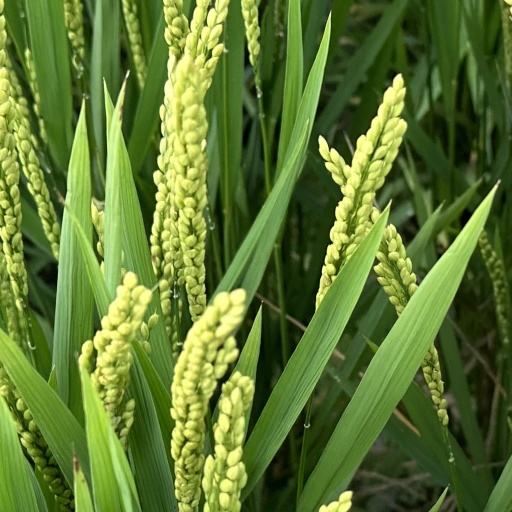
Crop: rice